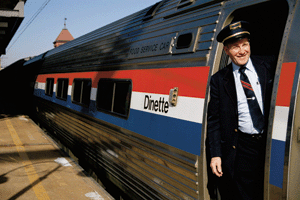
Le chef de train est le cheminot doté de la responsabilité d’un convoi.